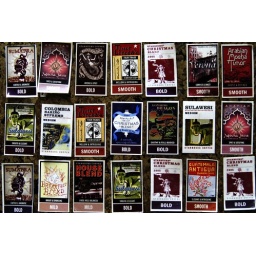
A caffeine wall representing 21 over priced bags of pep.